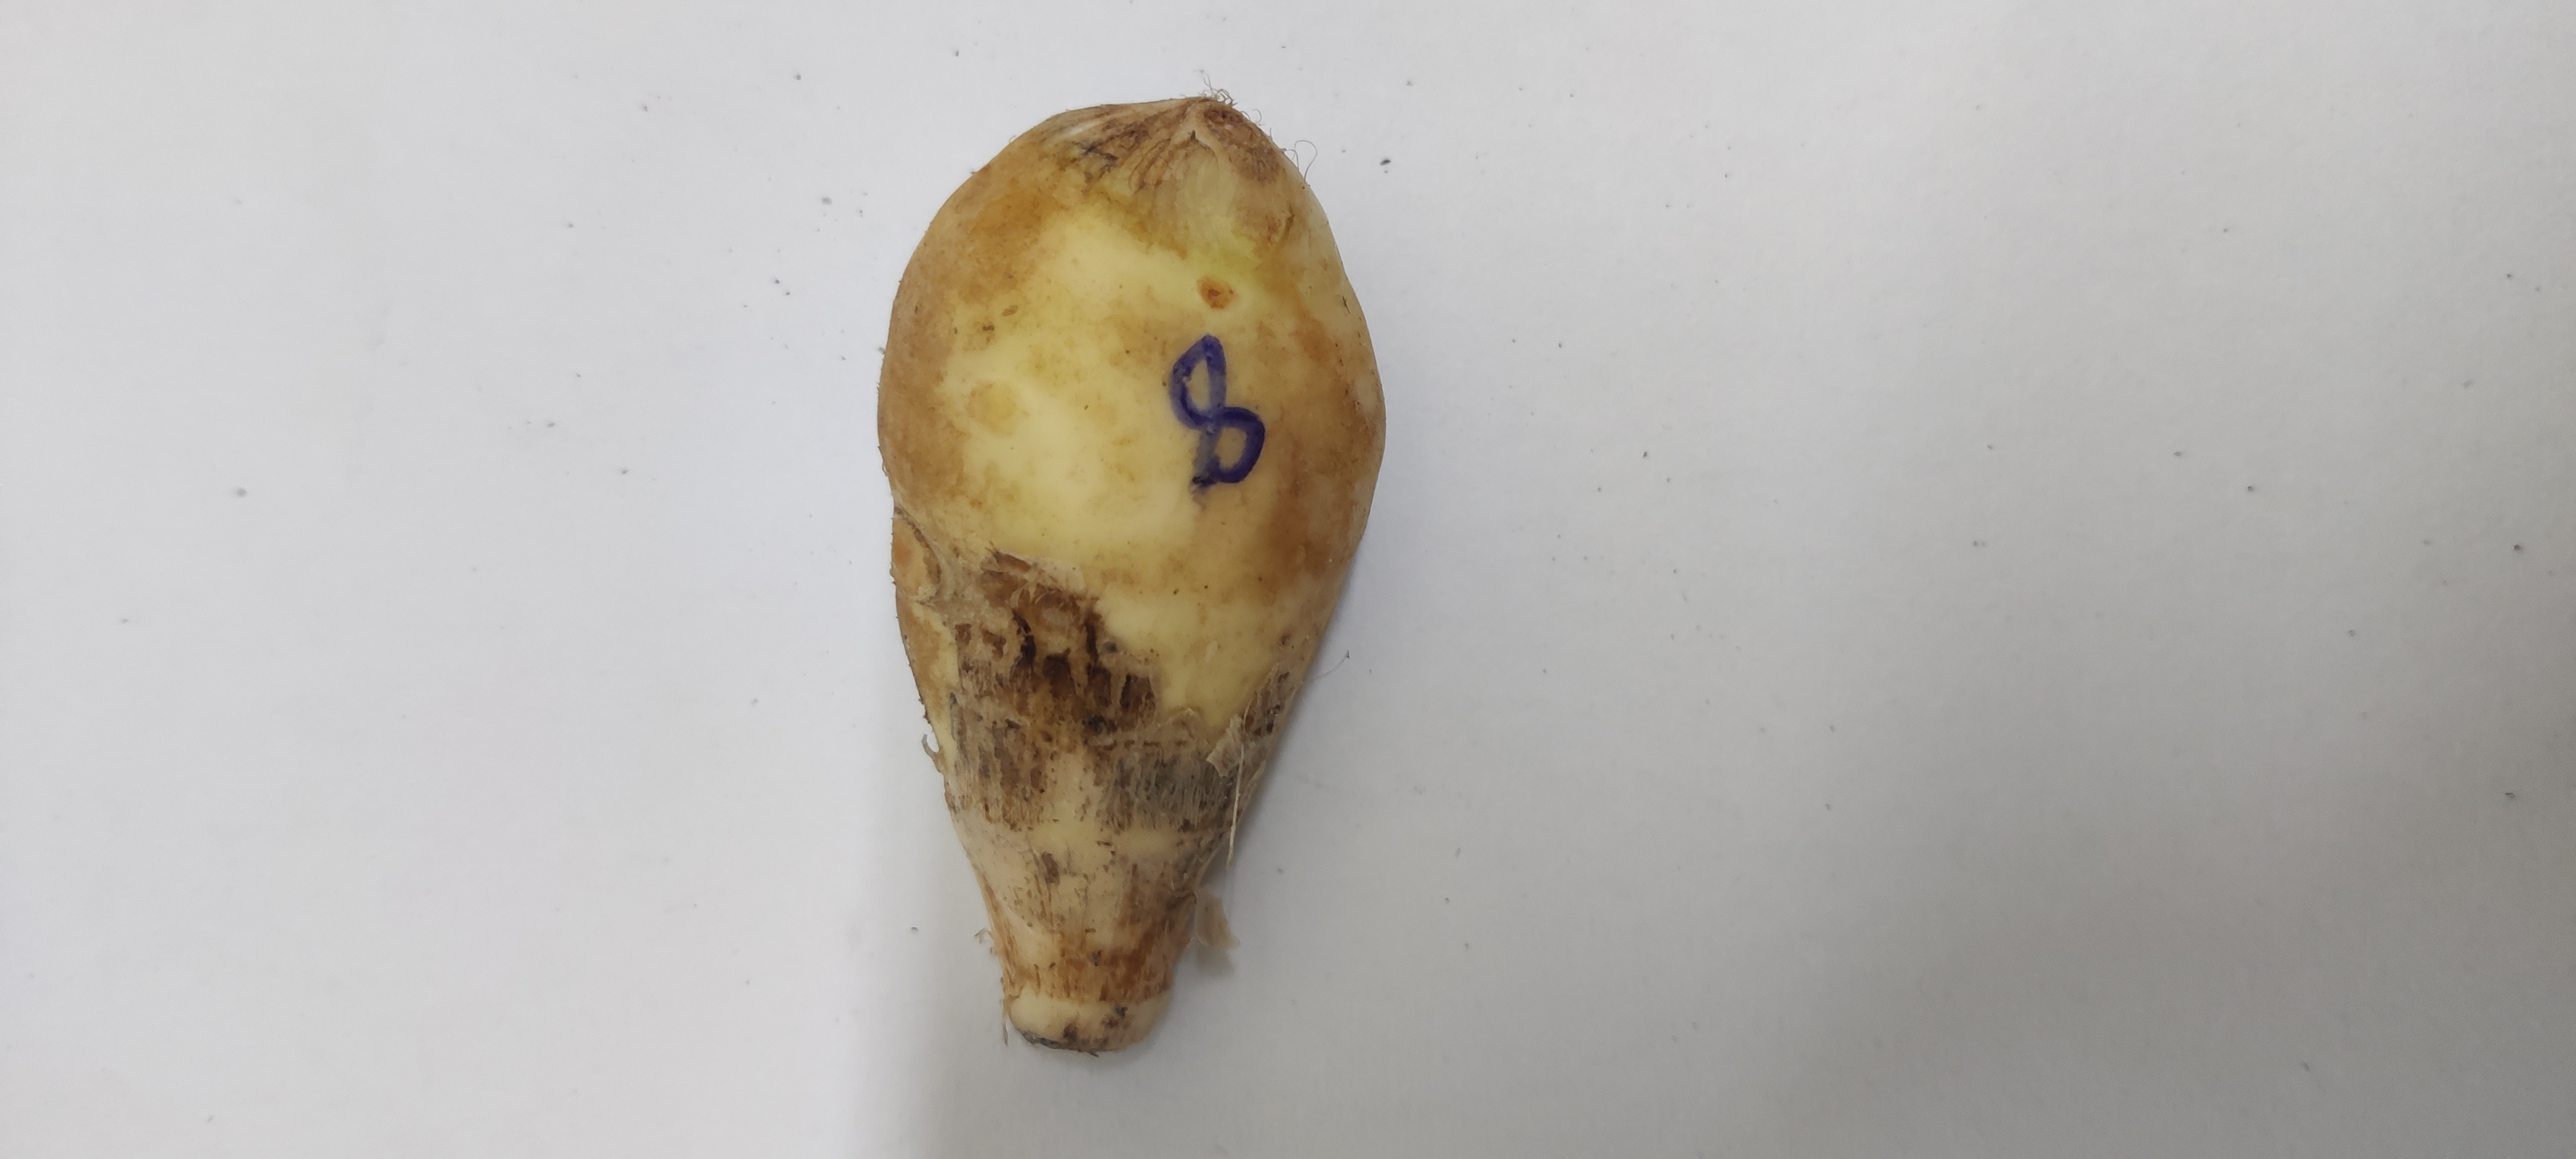
Crop: Taro root
Condition: Fresh